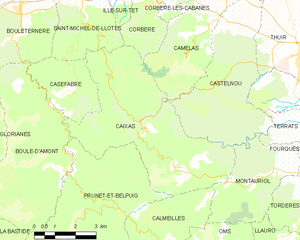
Carte des communes françaises
Caixas est une commune française située dans le département des Pyrénées-Orientales, en région Occitanie.